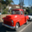
Label: pickup_truck